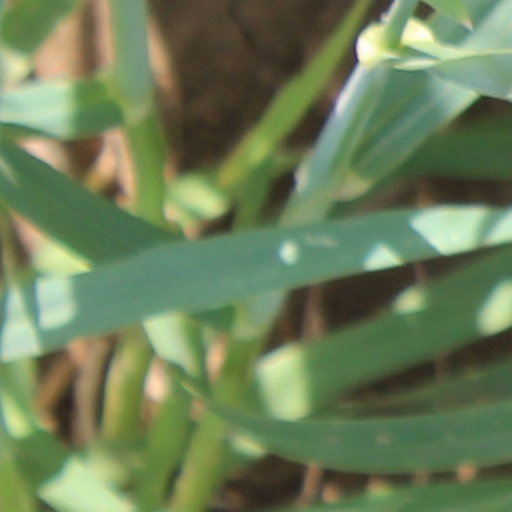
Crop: wheat